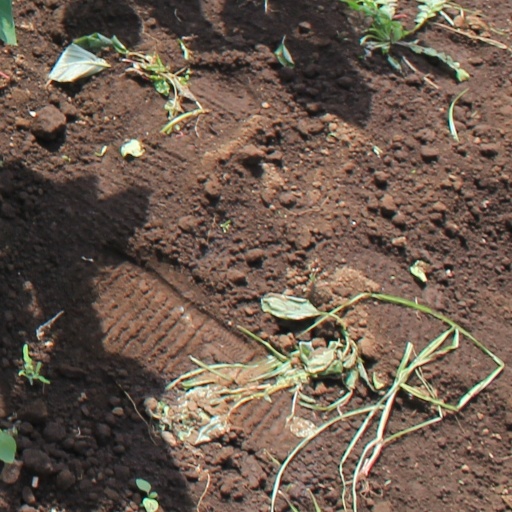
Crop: soybean